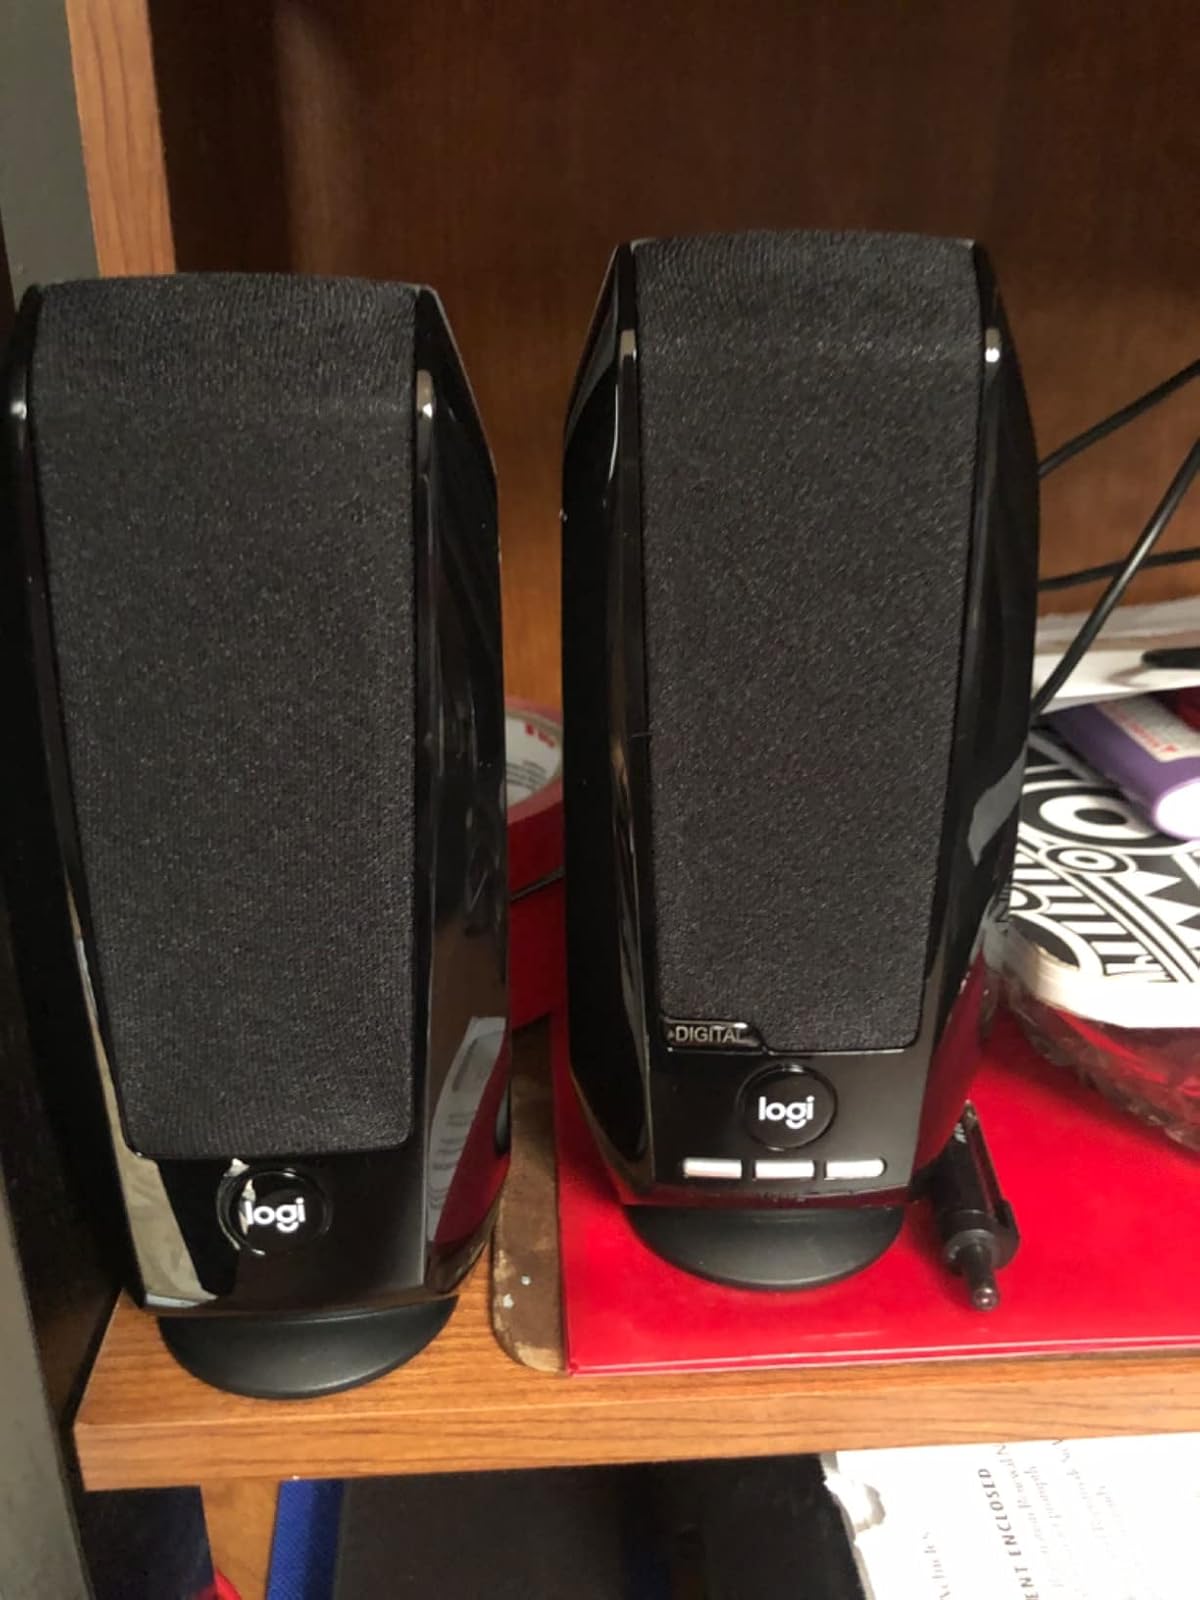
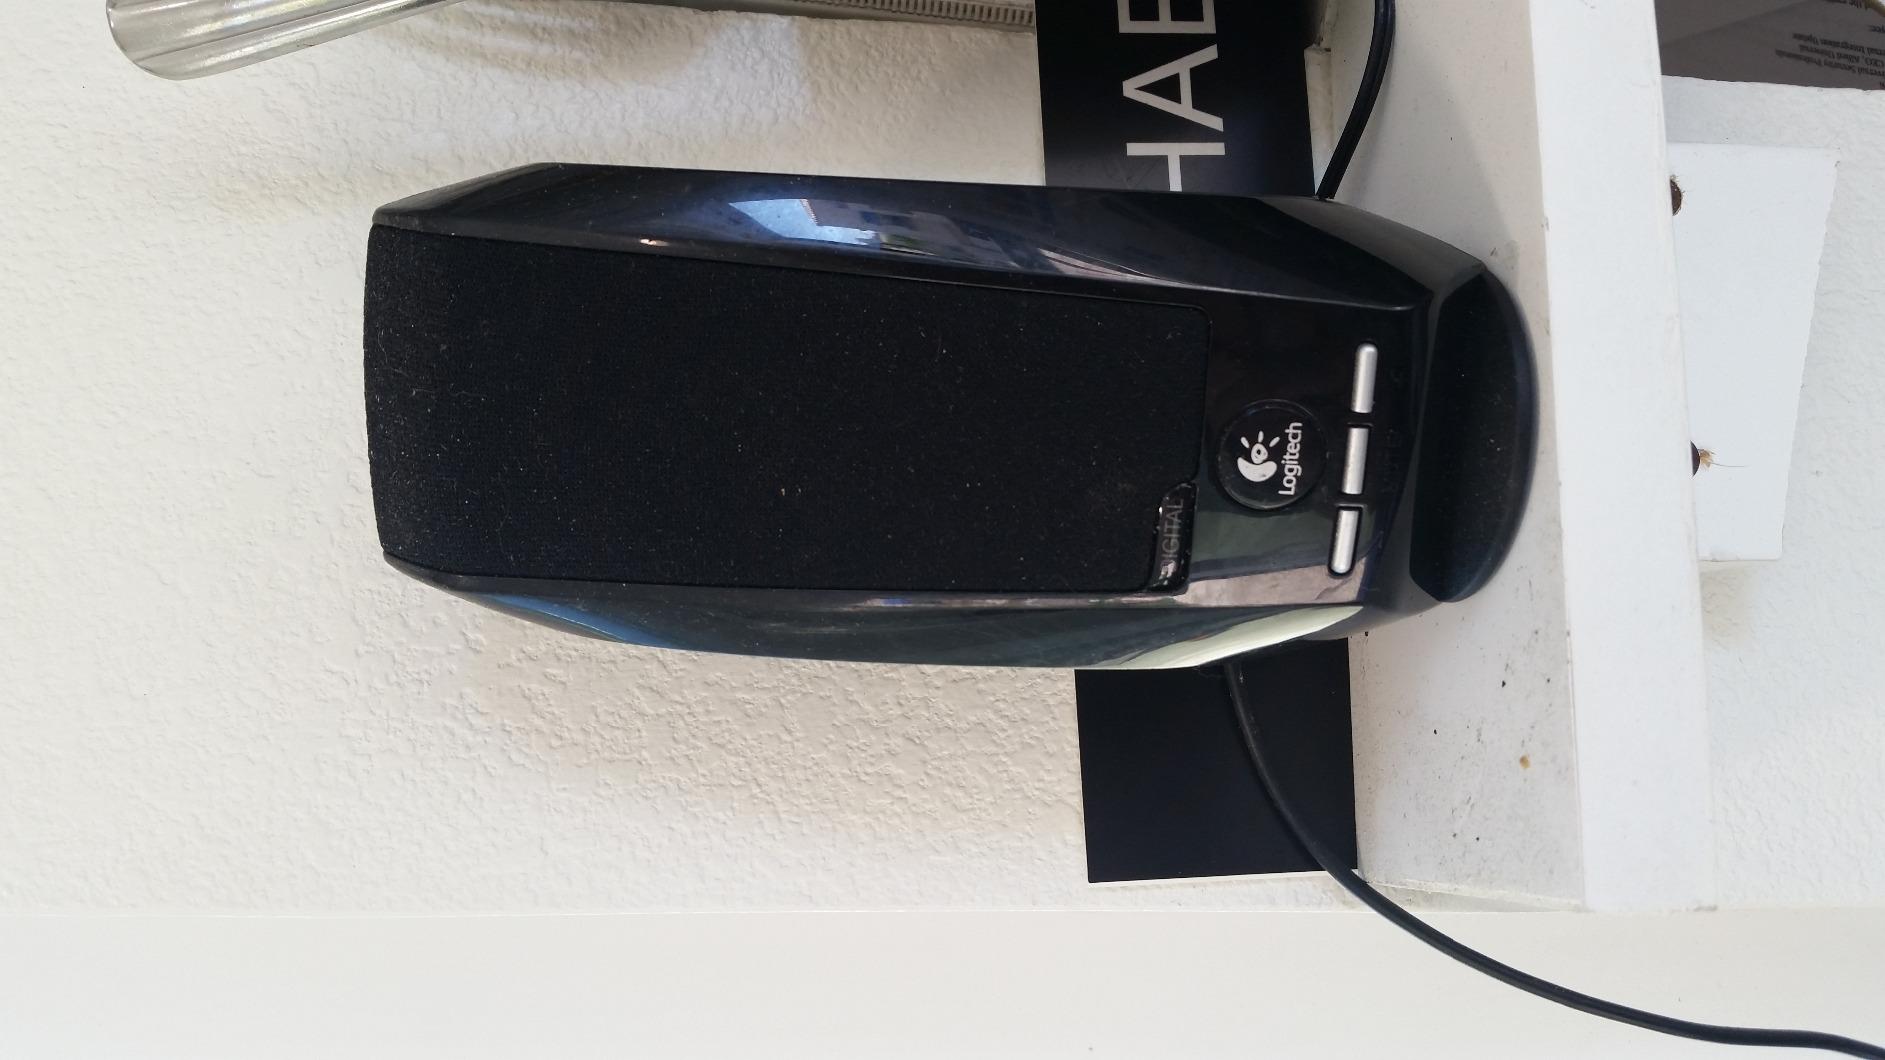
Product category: speaker
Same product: yes